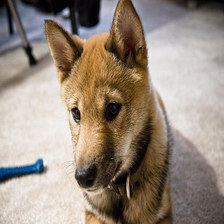
Species: dog
Breed: shiba inu